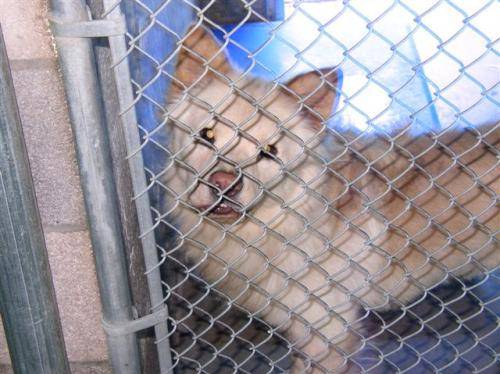
Label: dogs